Forced prostitution

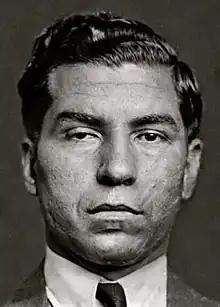
Mobster Charles "Lucky" Luciano was convicted of compulsory prostitution and running a prostitution racket in the US in 1936.

In Mexico, many criminal organisations lure, and capture women and use them in brothels. Once the women become useless to the organisations, they are often killed. Often, the criminal organisations focus on poor, unemployed girls, and lure them via job offerings (regular jobs), done via billboards and posters, placed on the streets. In some cities, like Ciudad Juárez, there is a high degree of corruption in all levels on the social ladder (police, courts, ...) which makes it more difficult to combat this criminal activity. Hotels where women are kept and which are known by the police are often also not raided/closed down by police. Nor are the job offerings actively investigated. Some NGO's such as Nuestras Hijas de Regreso a Casa A.C. are trying to fight back, often without much success.